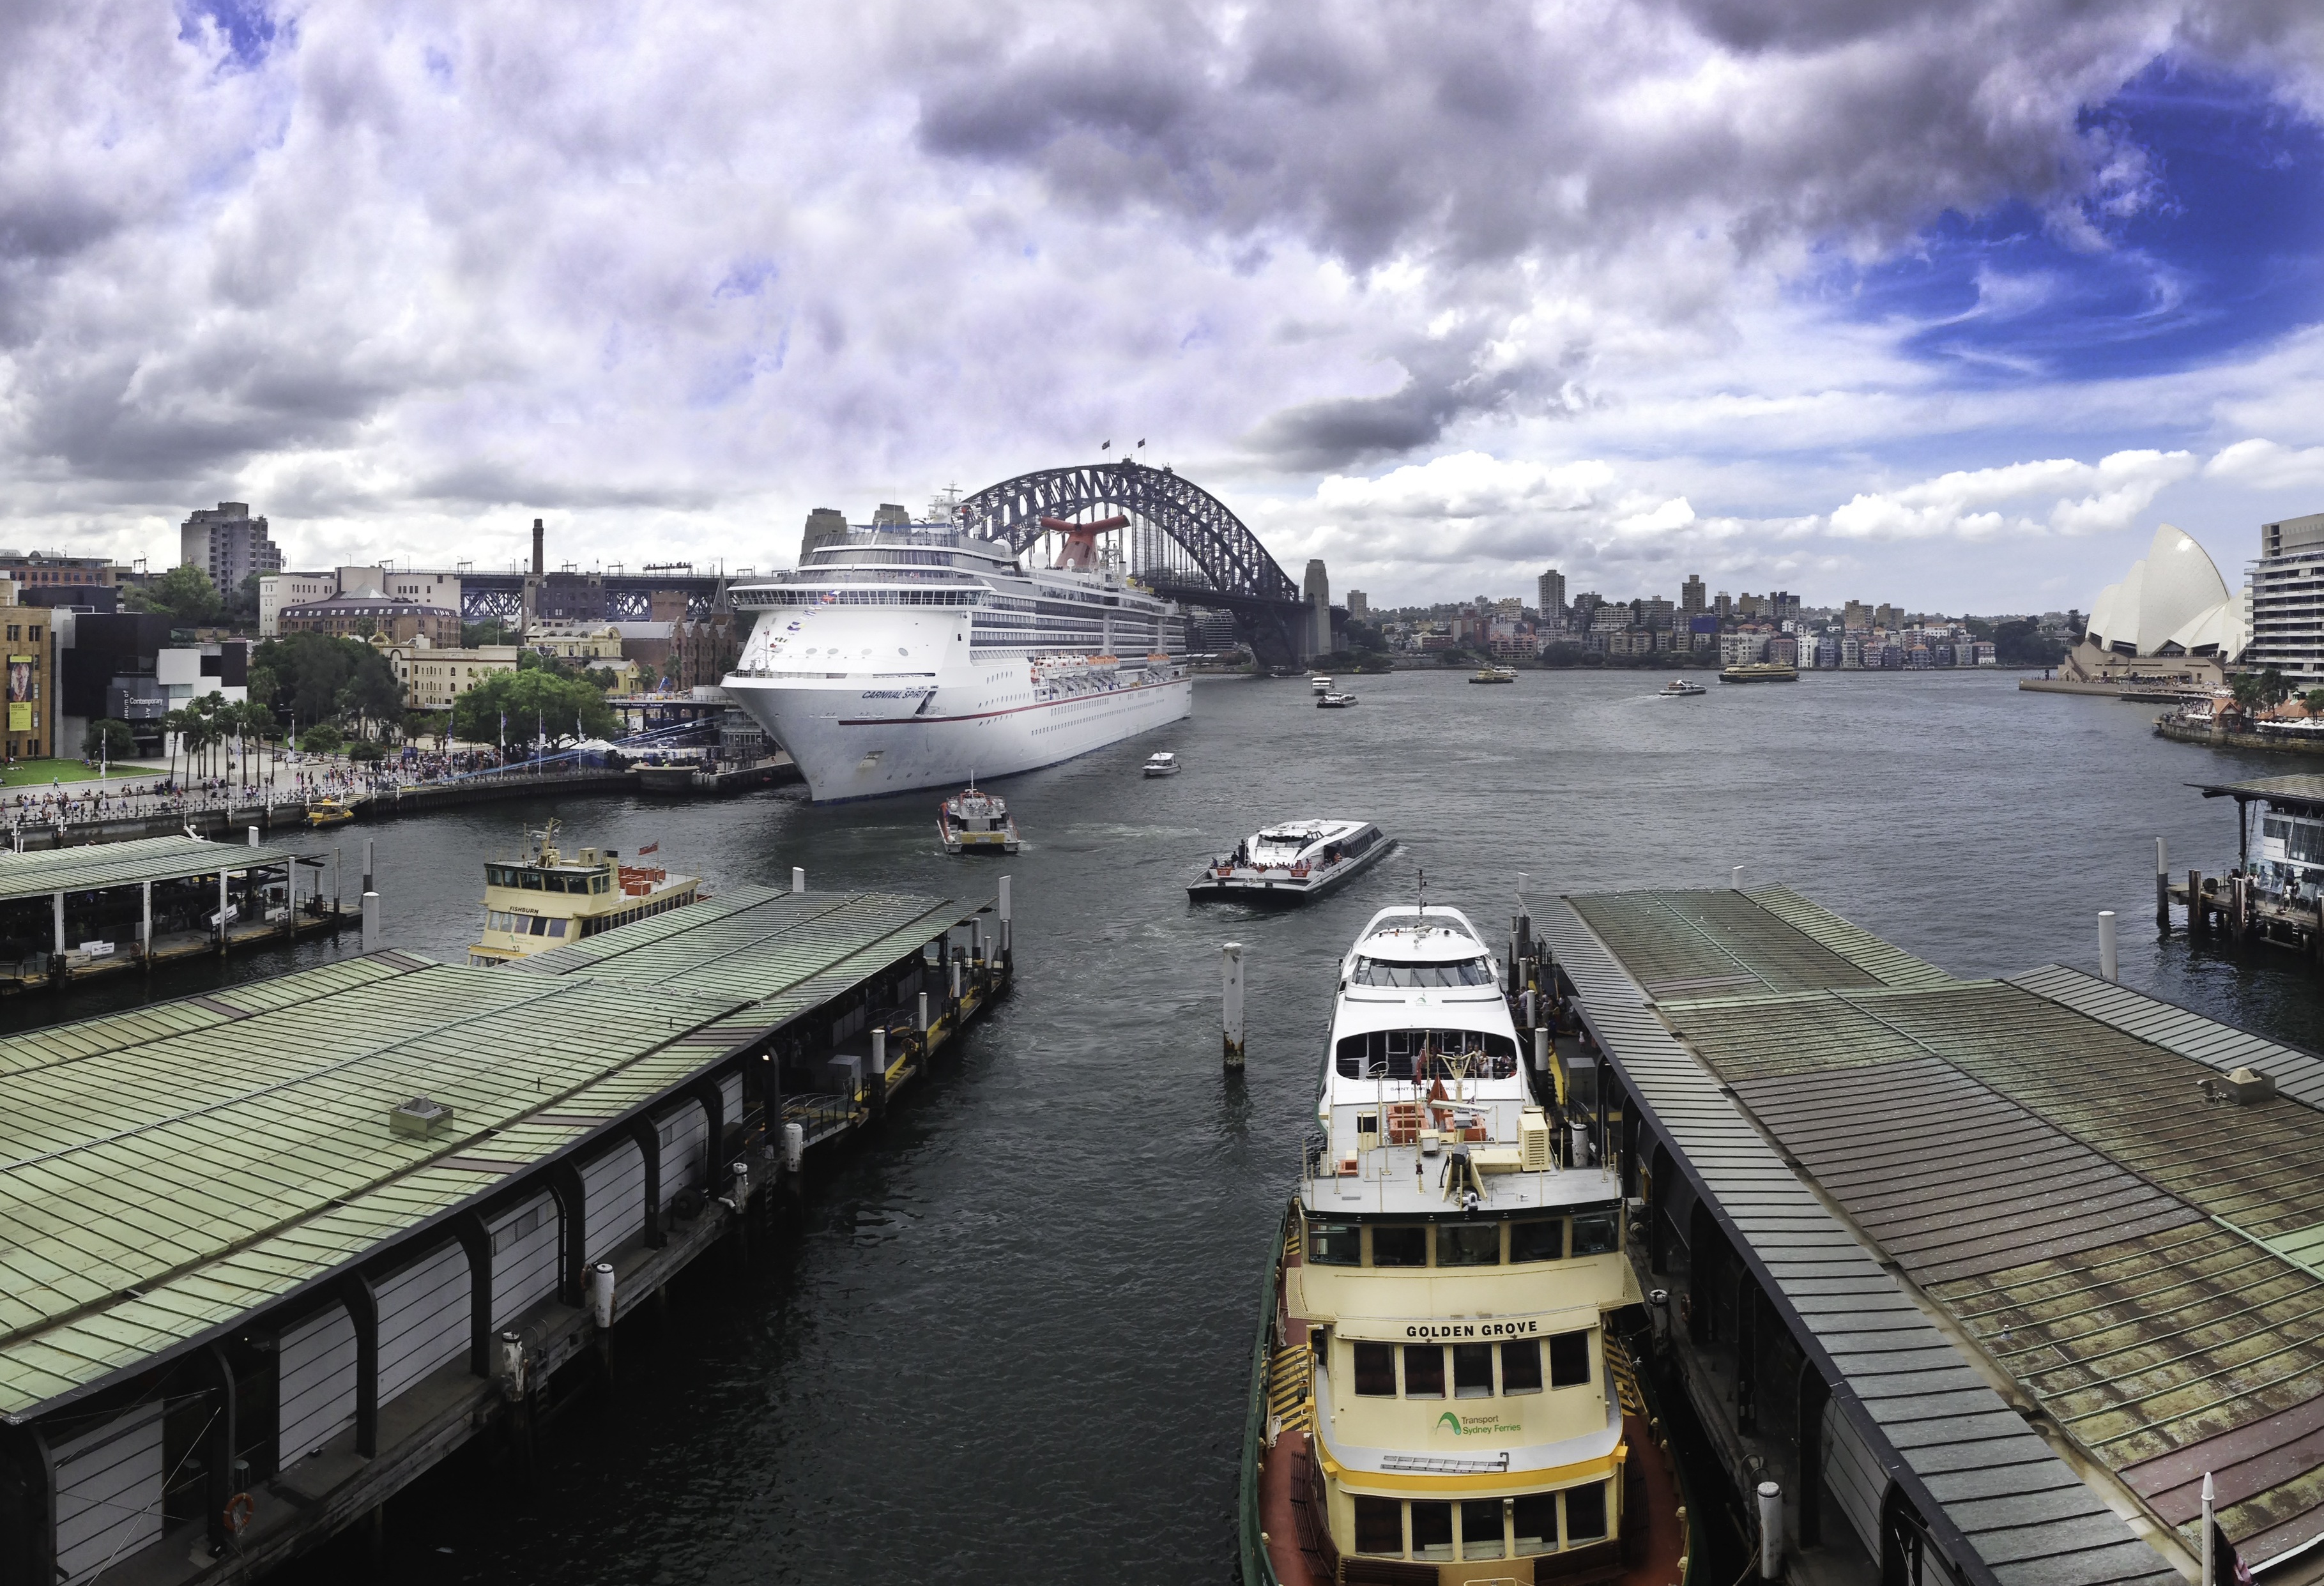
water, architecture, bridge, skyline, ship, cityscape, travel, transportation, transport, vehicle, sydney, landmark, harbor, harbour, port, waterway, australia, ferry, famous, watercraft, cruise ship, passenger ship, circular quay